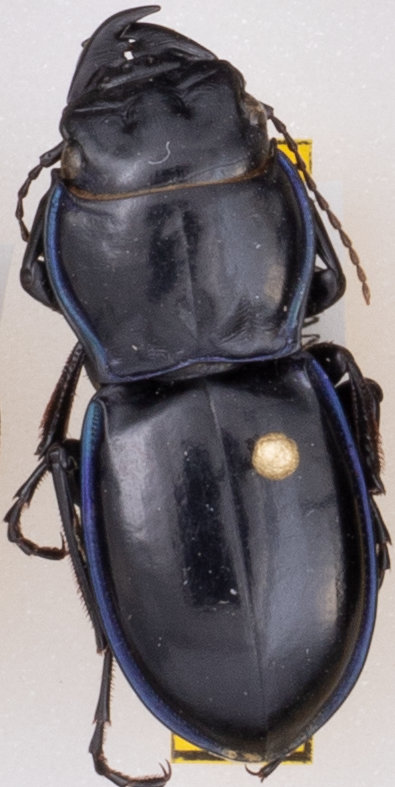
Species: Pasimachus elongatus
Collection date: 2022-07-04
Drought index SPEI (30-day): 1.01
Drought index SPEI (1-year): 0.47
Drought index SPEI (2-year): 0.03